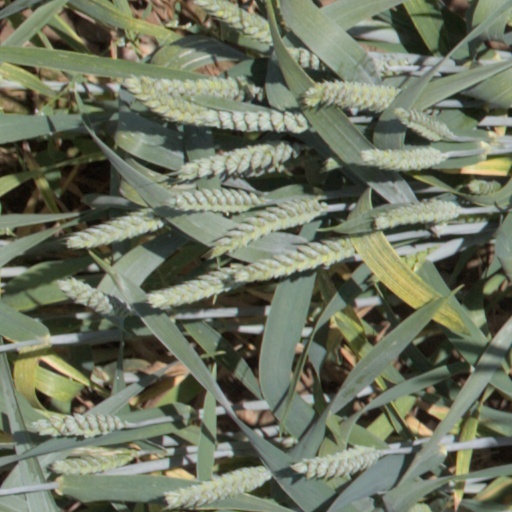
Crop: wheat